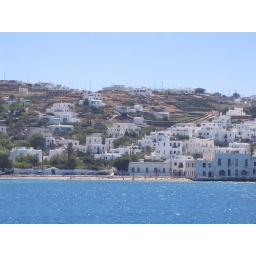
All the houses in the town need to be white with either blue or green shutters.